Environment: real
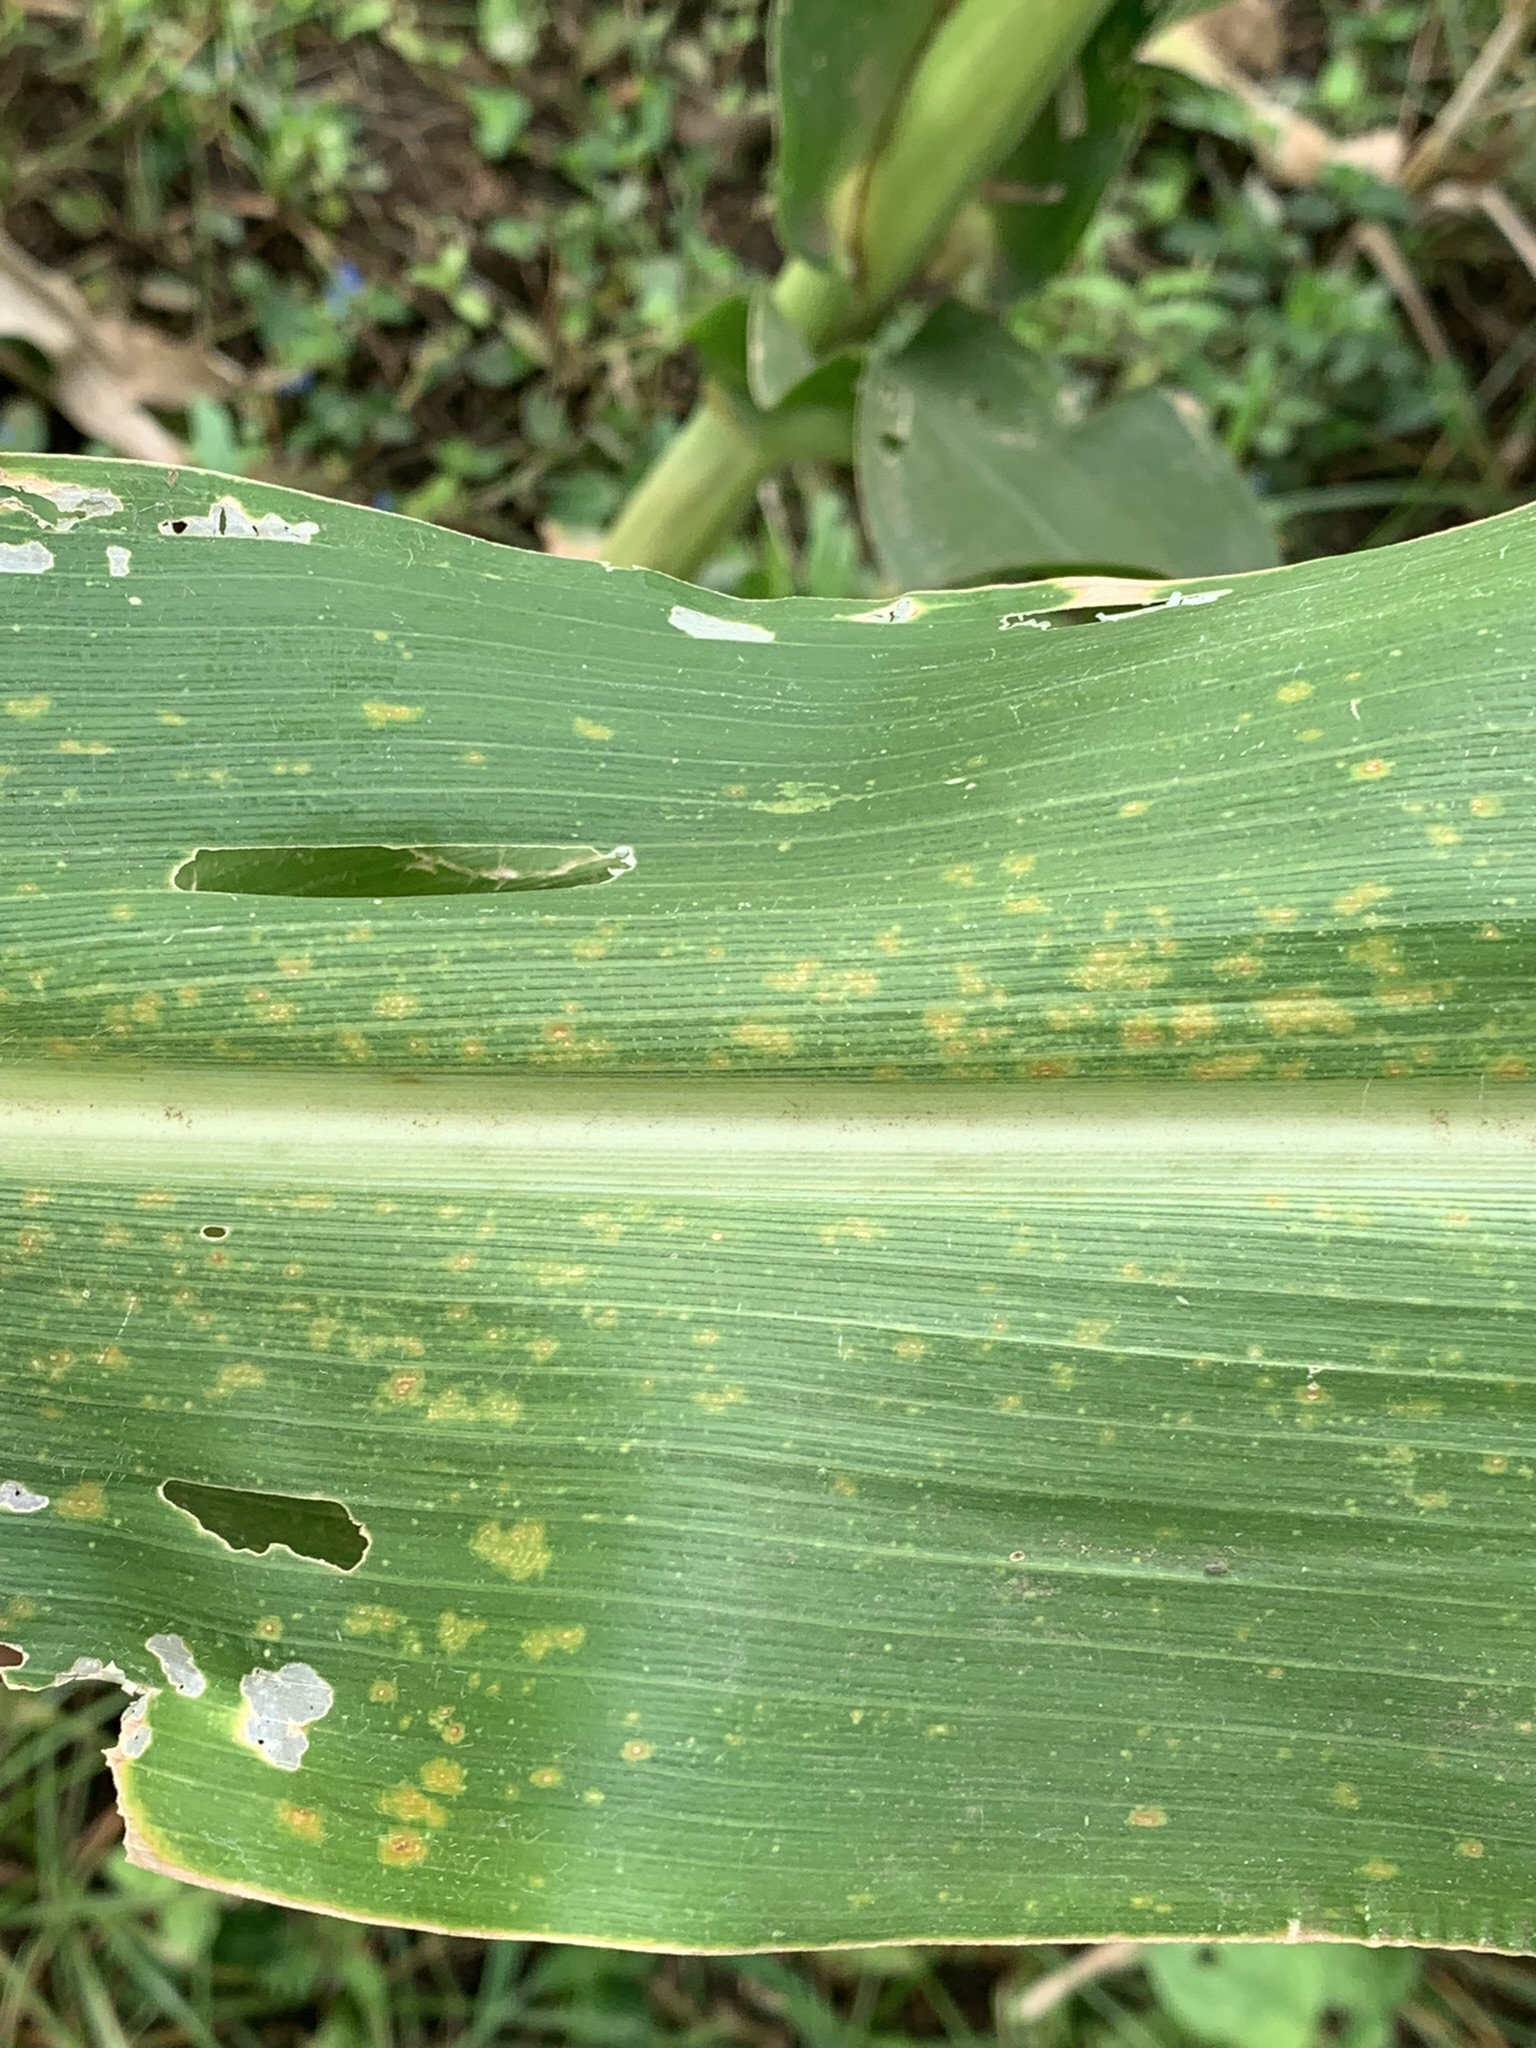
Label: lethal_necrosis